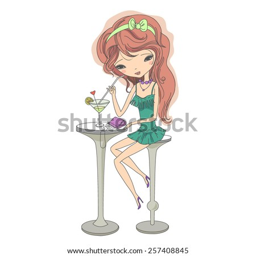
cute young girl , girl drinking cocktail in a cafe on a high chair